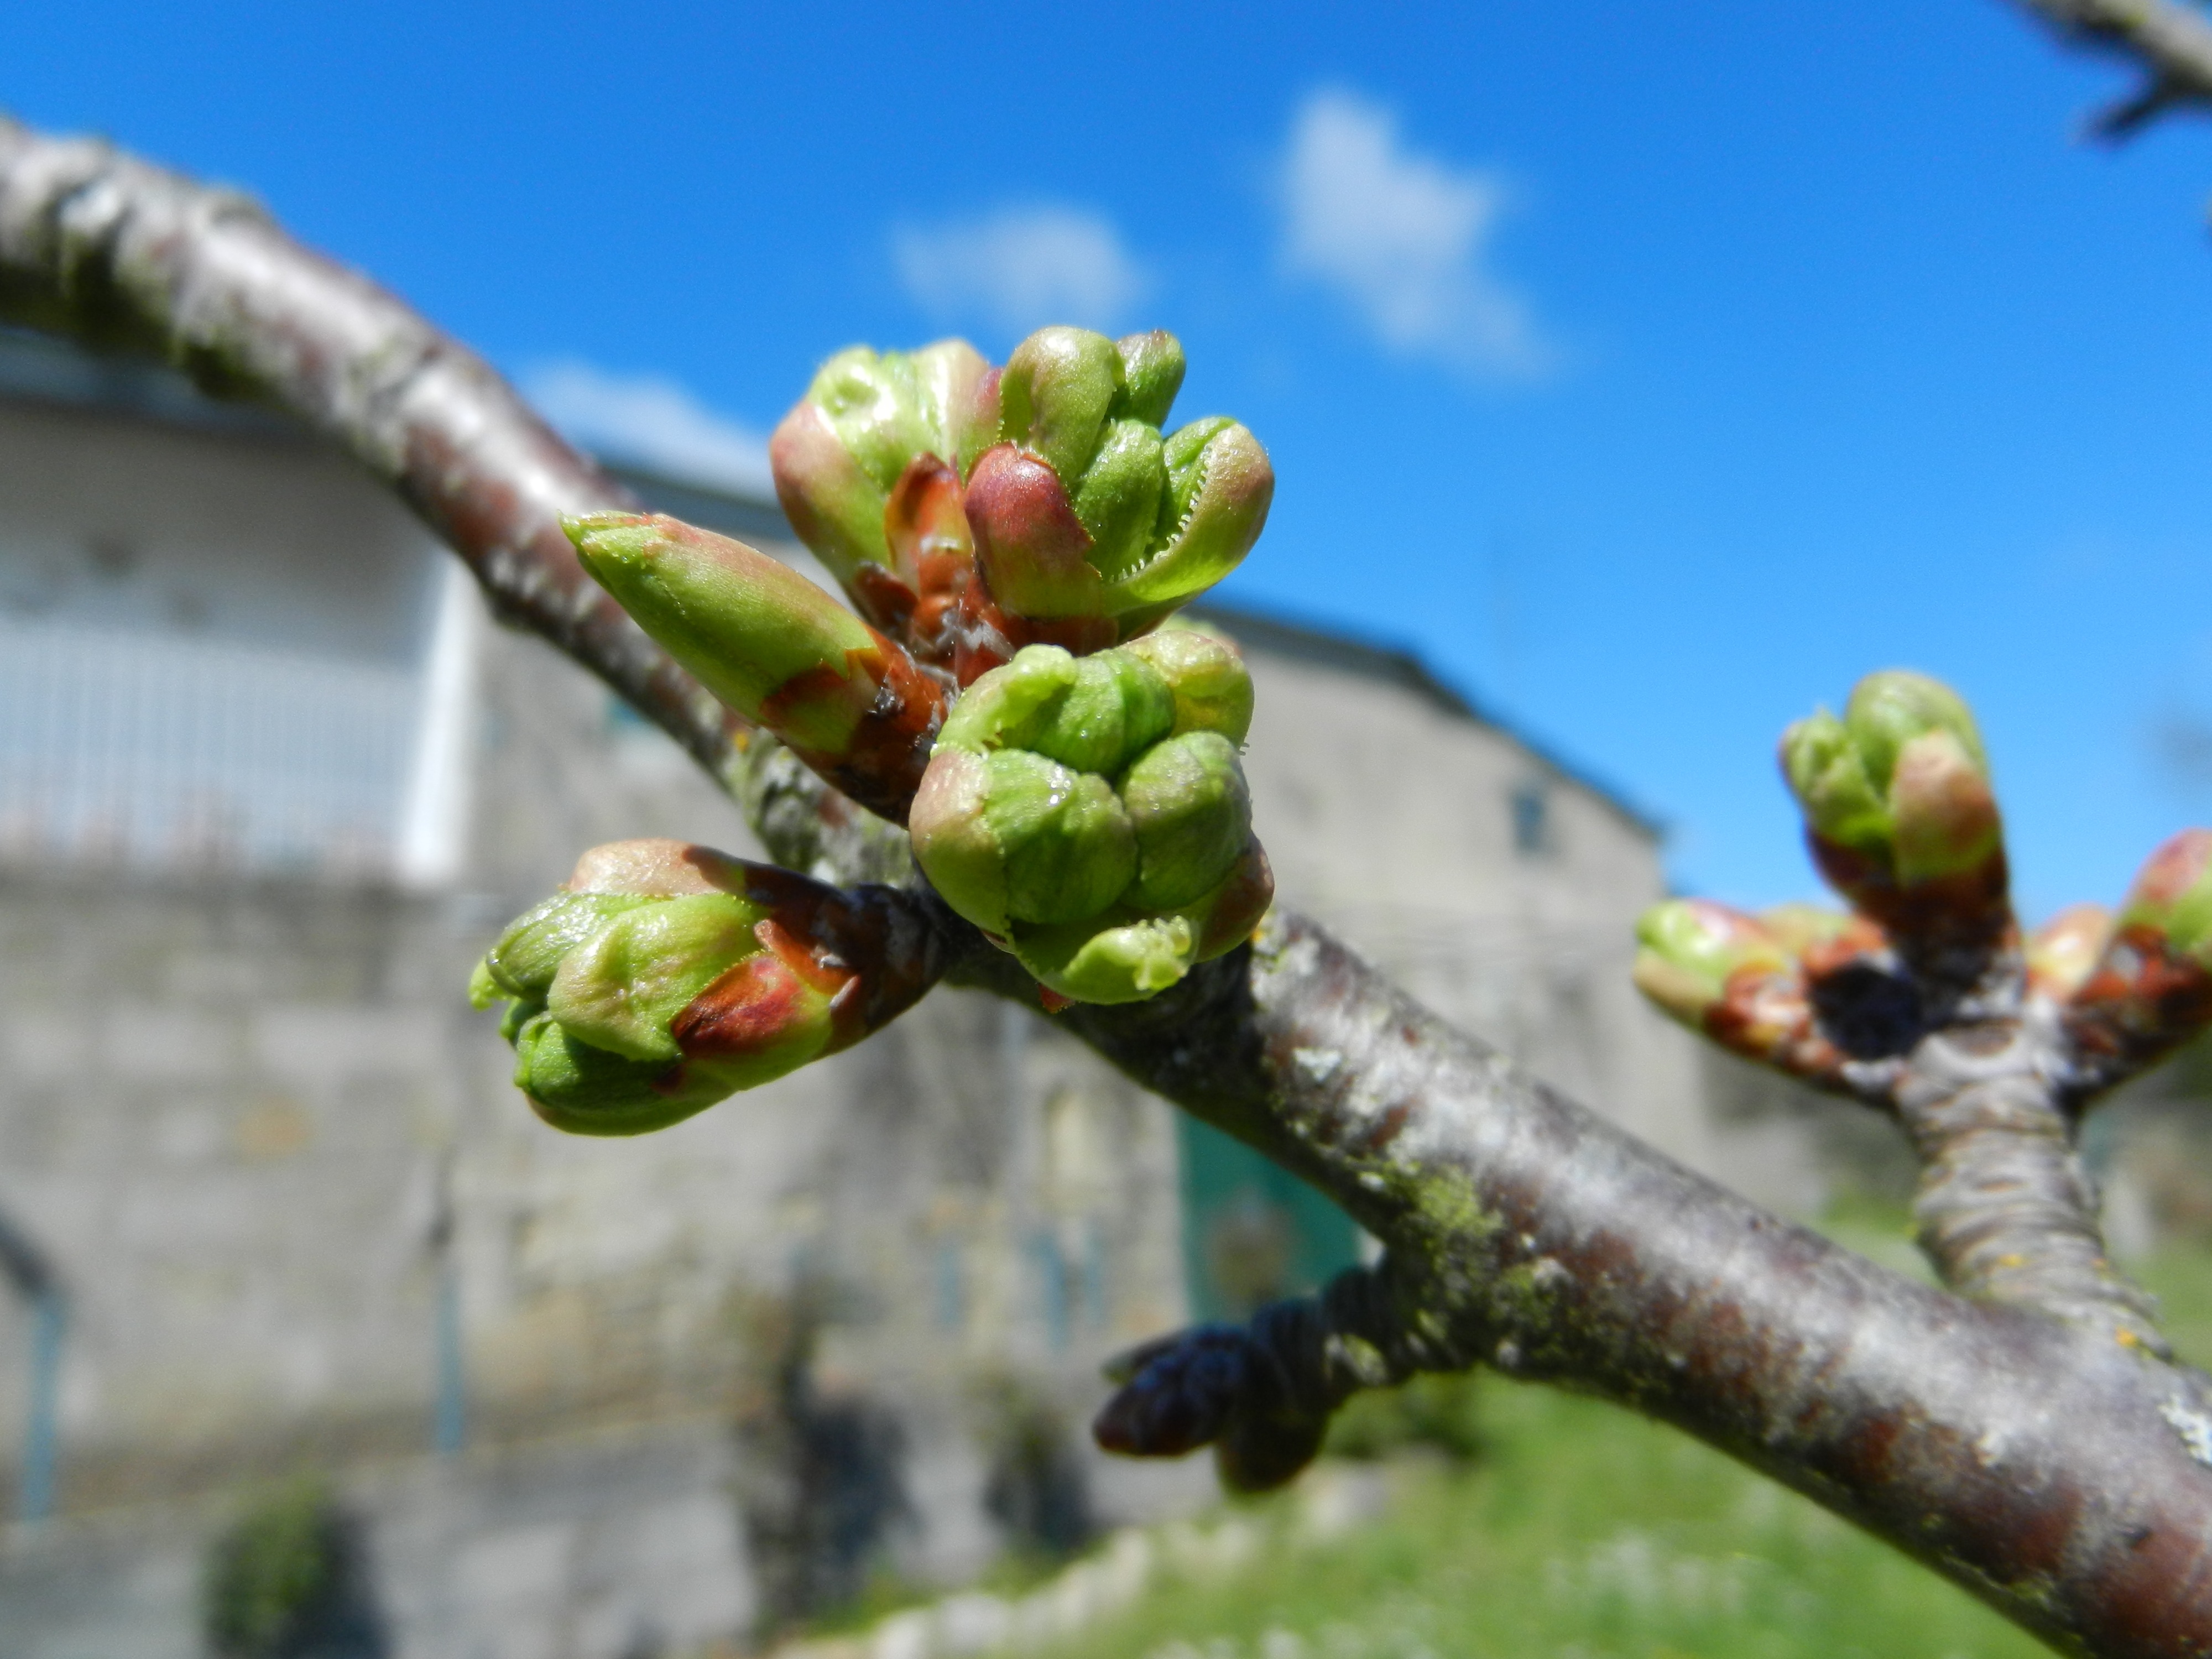
tree, nature, branch, blossom, plant, fruit, leaf, flower, food, spring, green, produce, botany, garden, flora, shrub, bud, macro photography, flowering plant, cherry buds, plant stem, woody plant, land plant